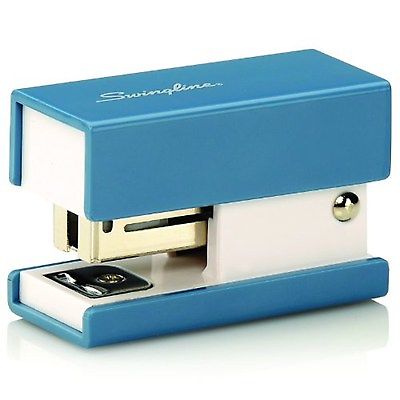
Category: stapler